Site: brandenburg
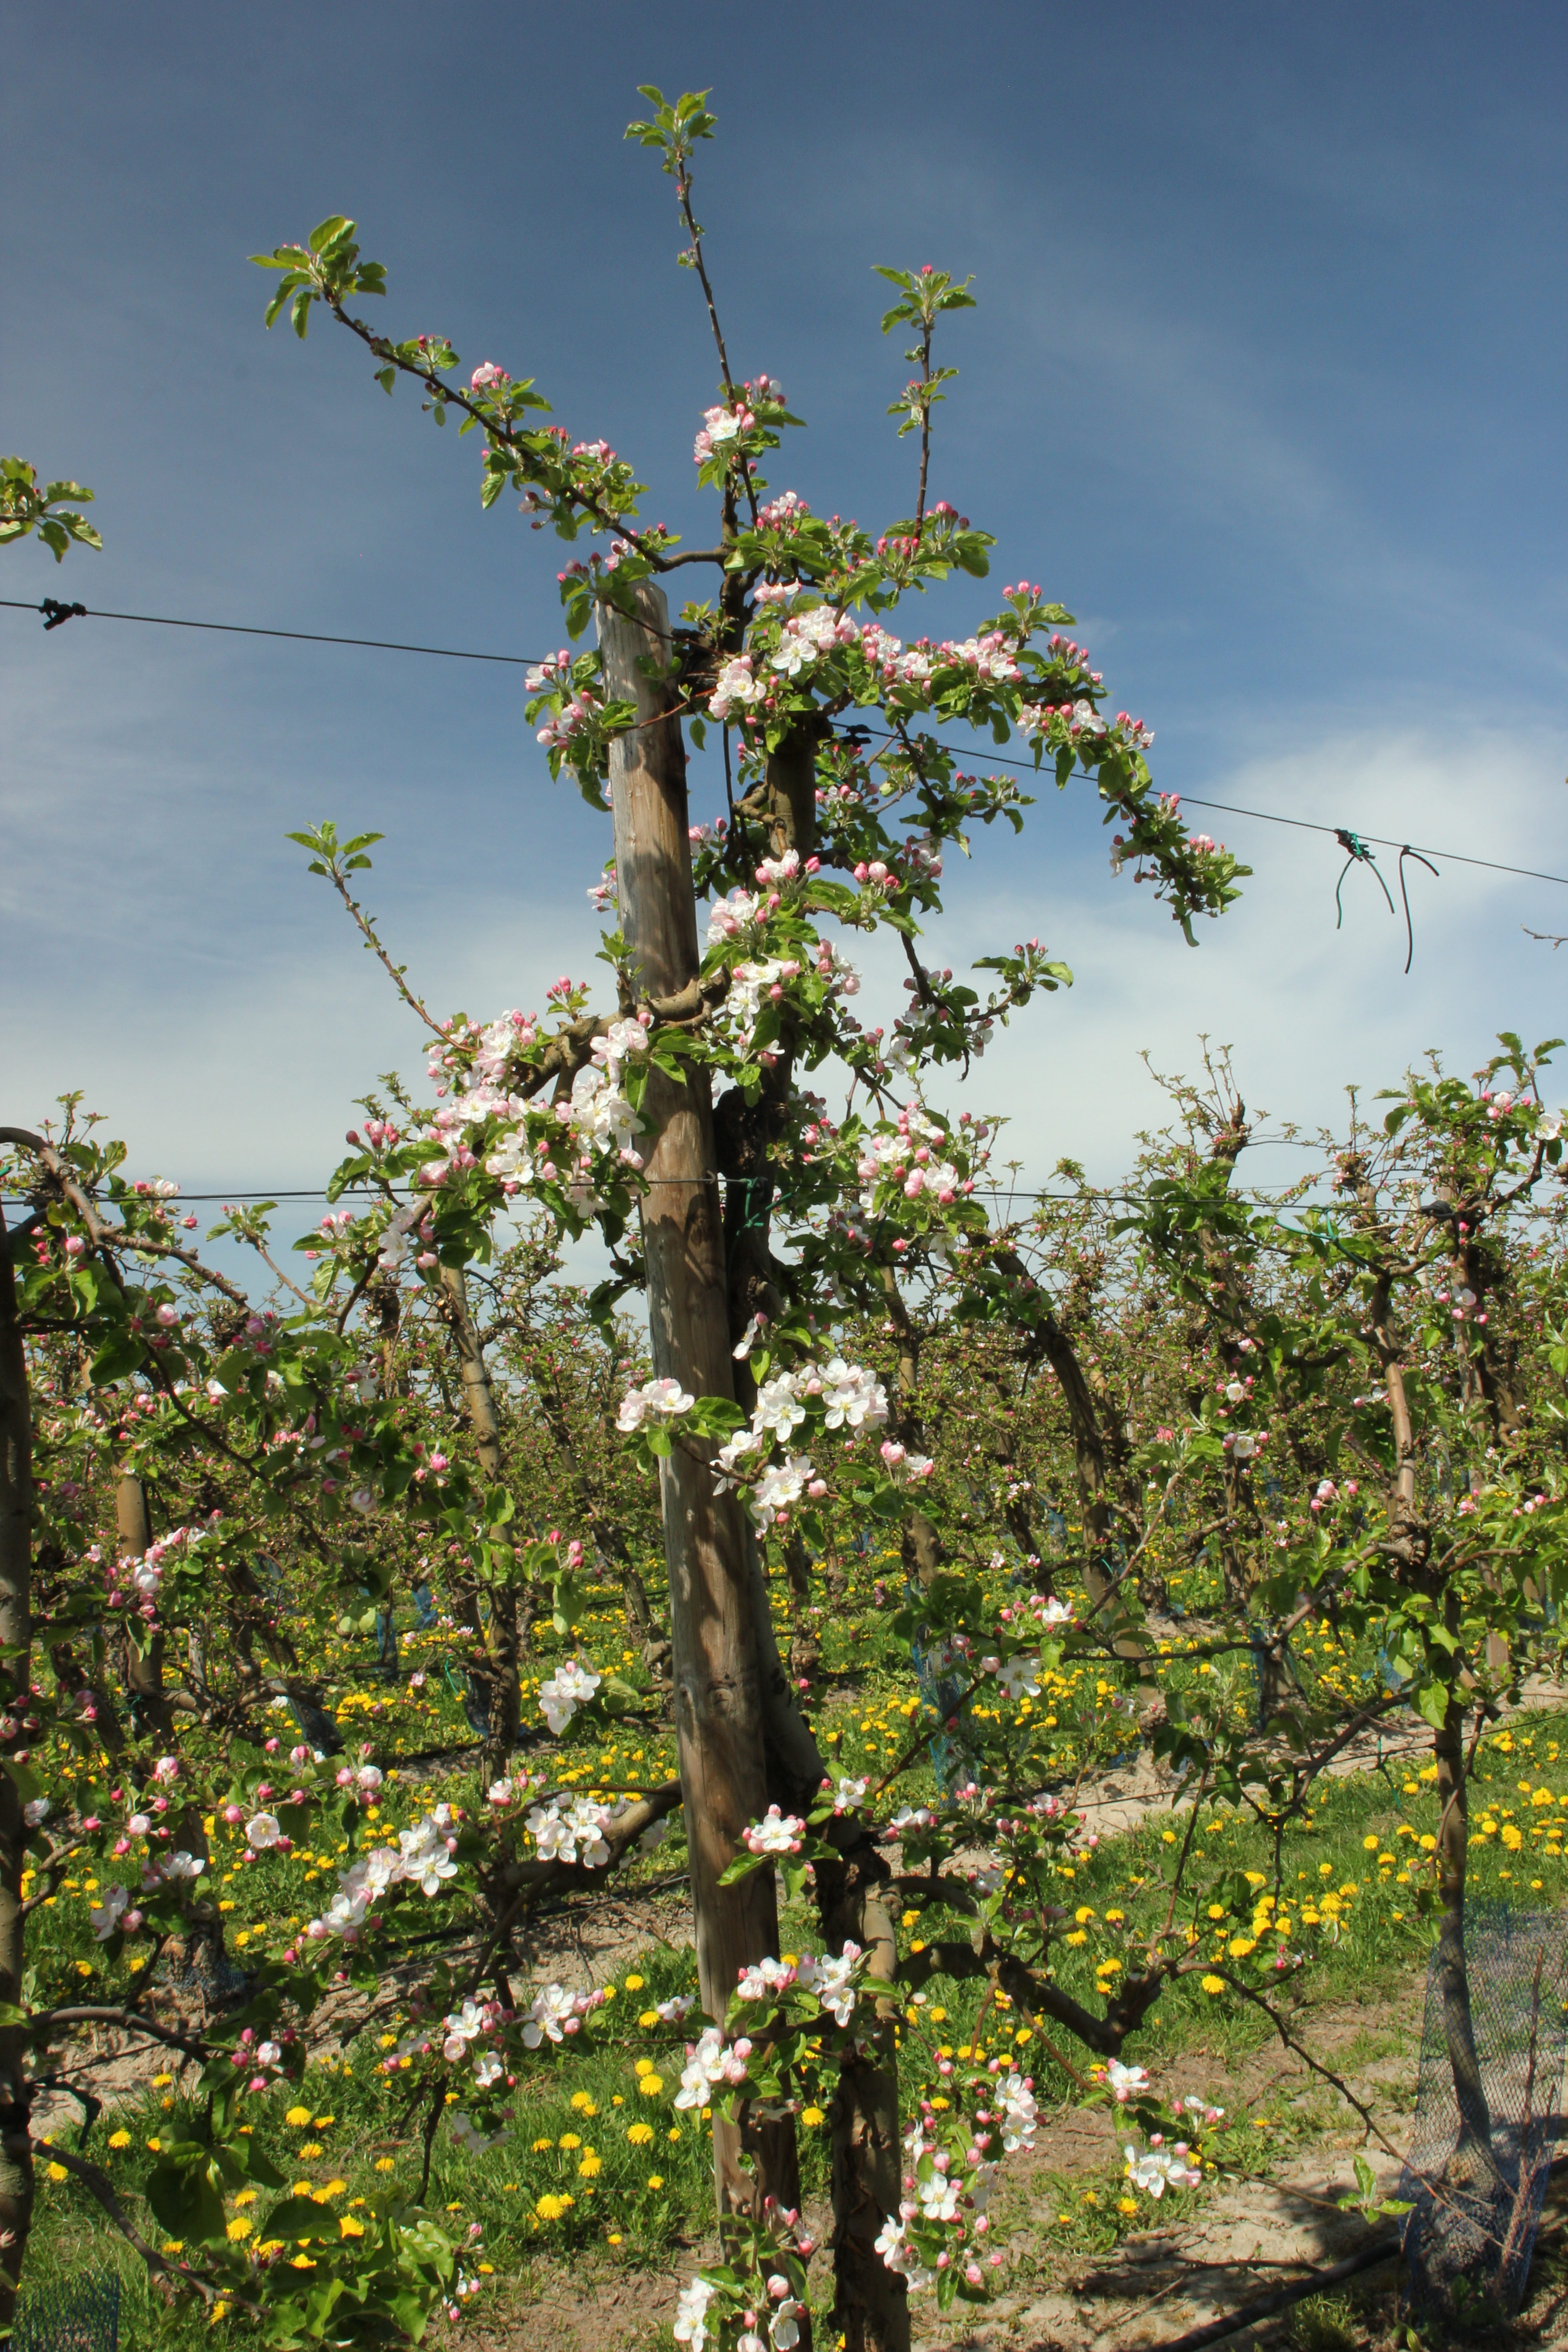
Growth stage (BBCH 57): Inflorescence emergence